Abdi Pasha the Albanian

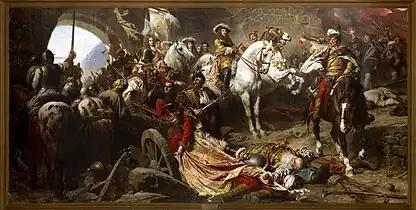
Death of Abdurrahman Abdi Pasha the Albanian during the Battle of Buda (1686).

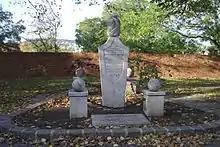
Memorial of Abdurrahman Pasha in Buda Castle

The relief forces of Grand Vizier Suleiman never arrived to support the troops within Buda. After more than 2 months of bombardment and a series of unsuccessful attacks, the city was reduced to ashes in the first days of September 1686. 3000 of his troops survived, but Abdurrahman Pasha himself was killed in the first lines when on September 2, the troops of the Habsburg emperor breached the northern walls ending 145 years of Ottoman rule over Buda.